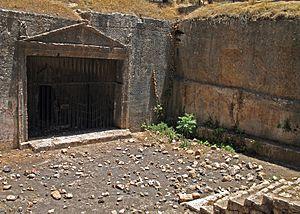
Les Tombes du Sanhédrin sont des tombes creusées dans le rocher datant de l'époque du Second Temple. Elles se trouvent dans le quartier de Sanhédriah à Jérusalem.